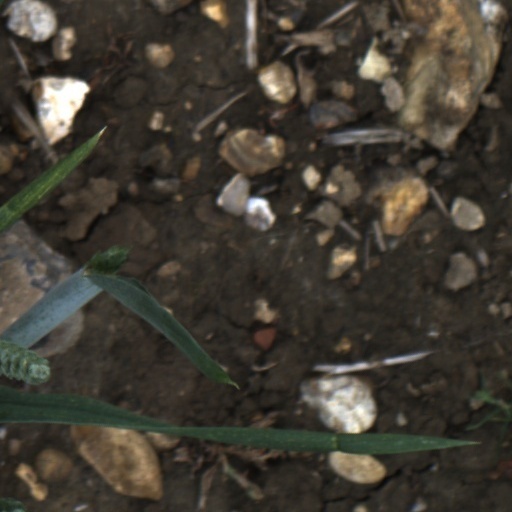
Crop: wheat